Pakistan Customs

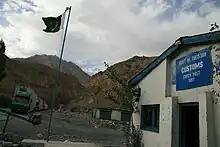
Pakistan Customs checkpost at Sust village, Gojal

In 1901, Karachi was declared as the chief port of Sindh. In the following year, a plan was instituted to build permanent offices for the port and Customs officials at Karachi. The task was entrusted to G. Willet, the consulting architect to the Government of Bombay, who designed the new building as a semi-circular structure in the Victorian tradition. The construction of the building commenced in 1912 and culminated in 1914. The first meeting of Karachi Port Trust and Customs was held in that building on 12 January 1916.